Ben Broster

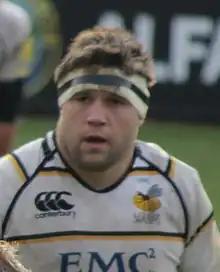
Broster in 2012

Benedict Graham John Broster (born 7 May 1982) is a former professional rugby union footballer. Born in Southwark, London, he began his professional career with Saracens, and also played for the Llanelli Scarlets, Northampton Saints, London Wasps, Biarritz, and Bayonne. He is a tighthead prop and is known for his scrummaging technique and mobility.